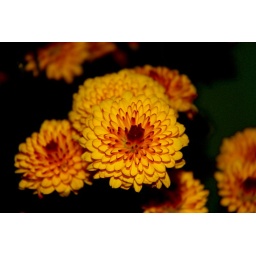
Sharp yellow flower standing out in the bunch.